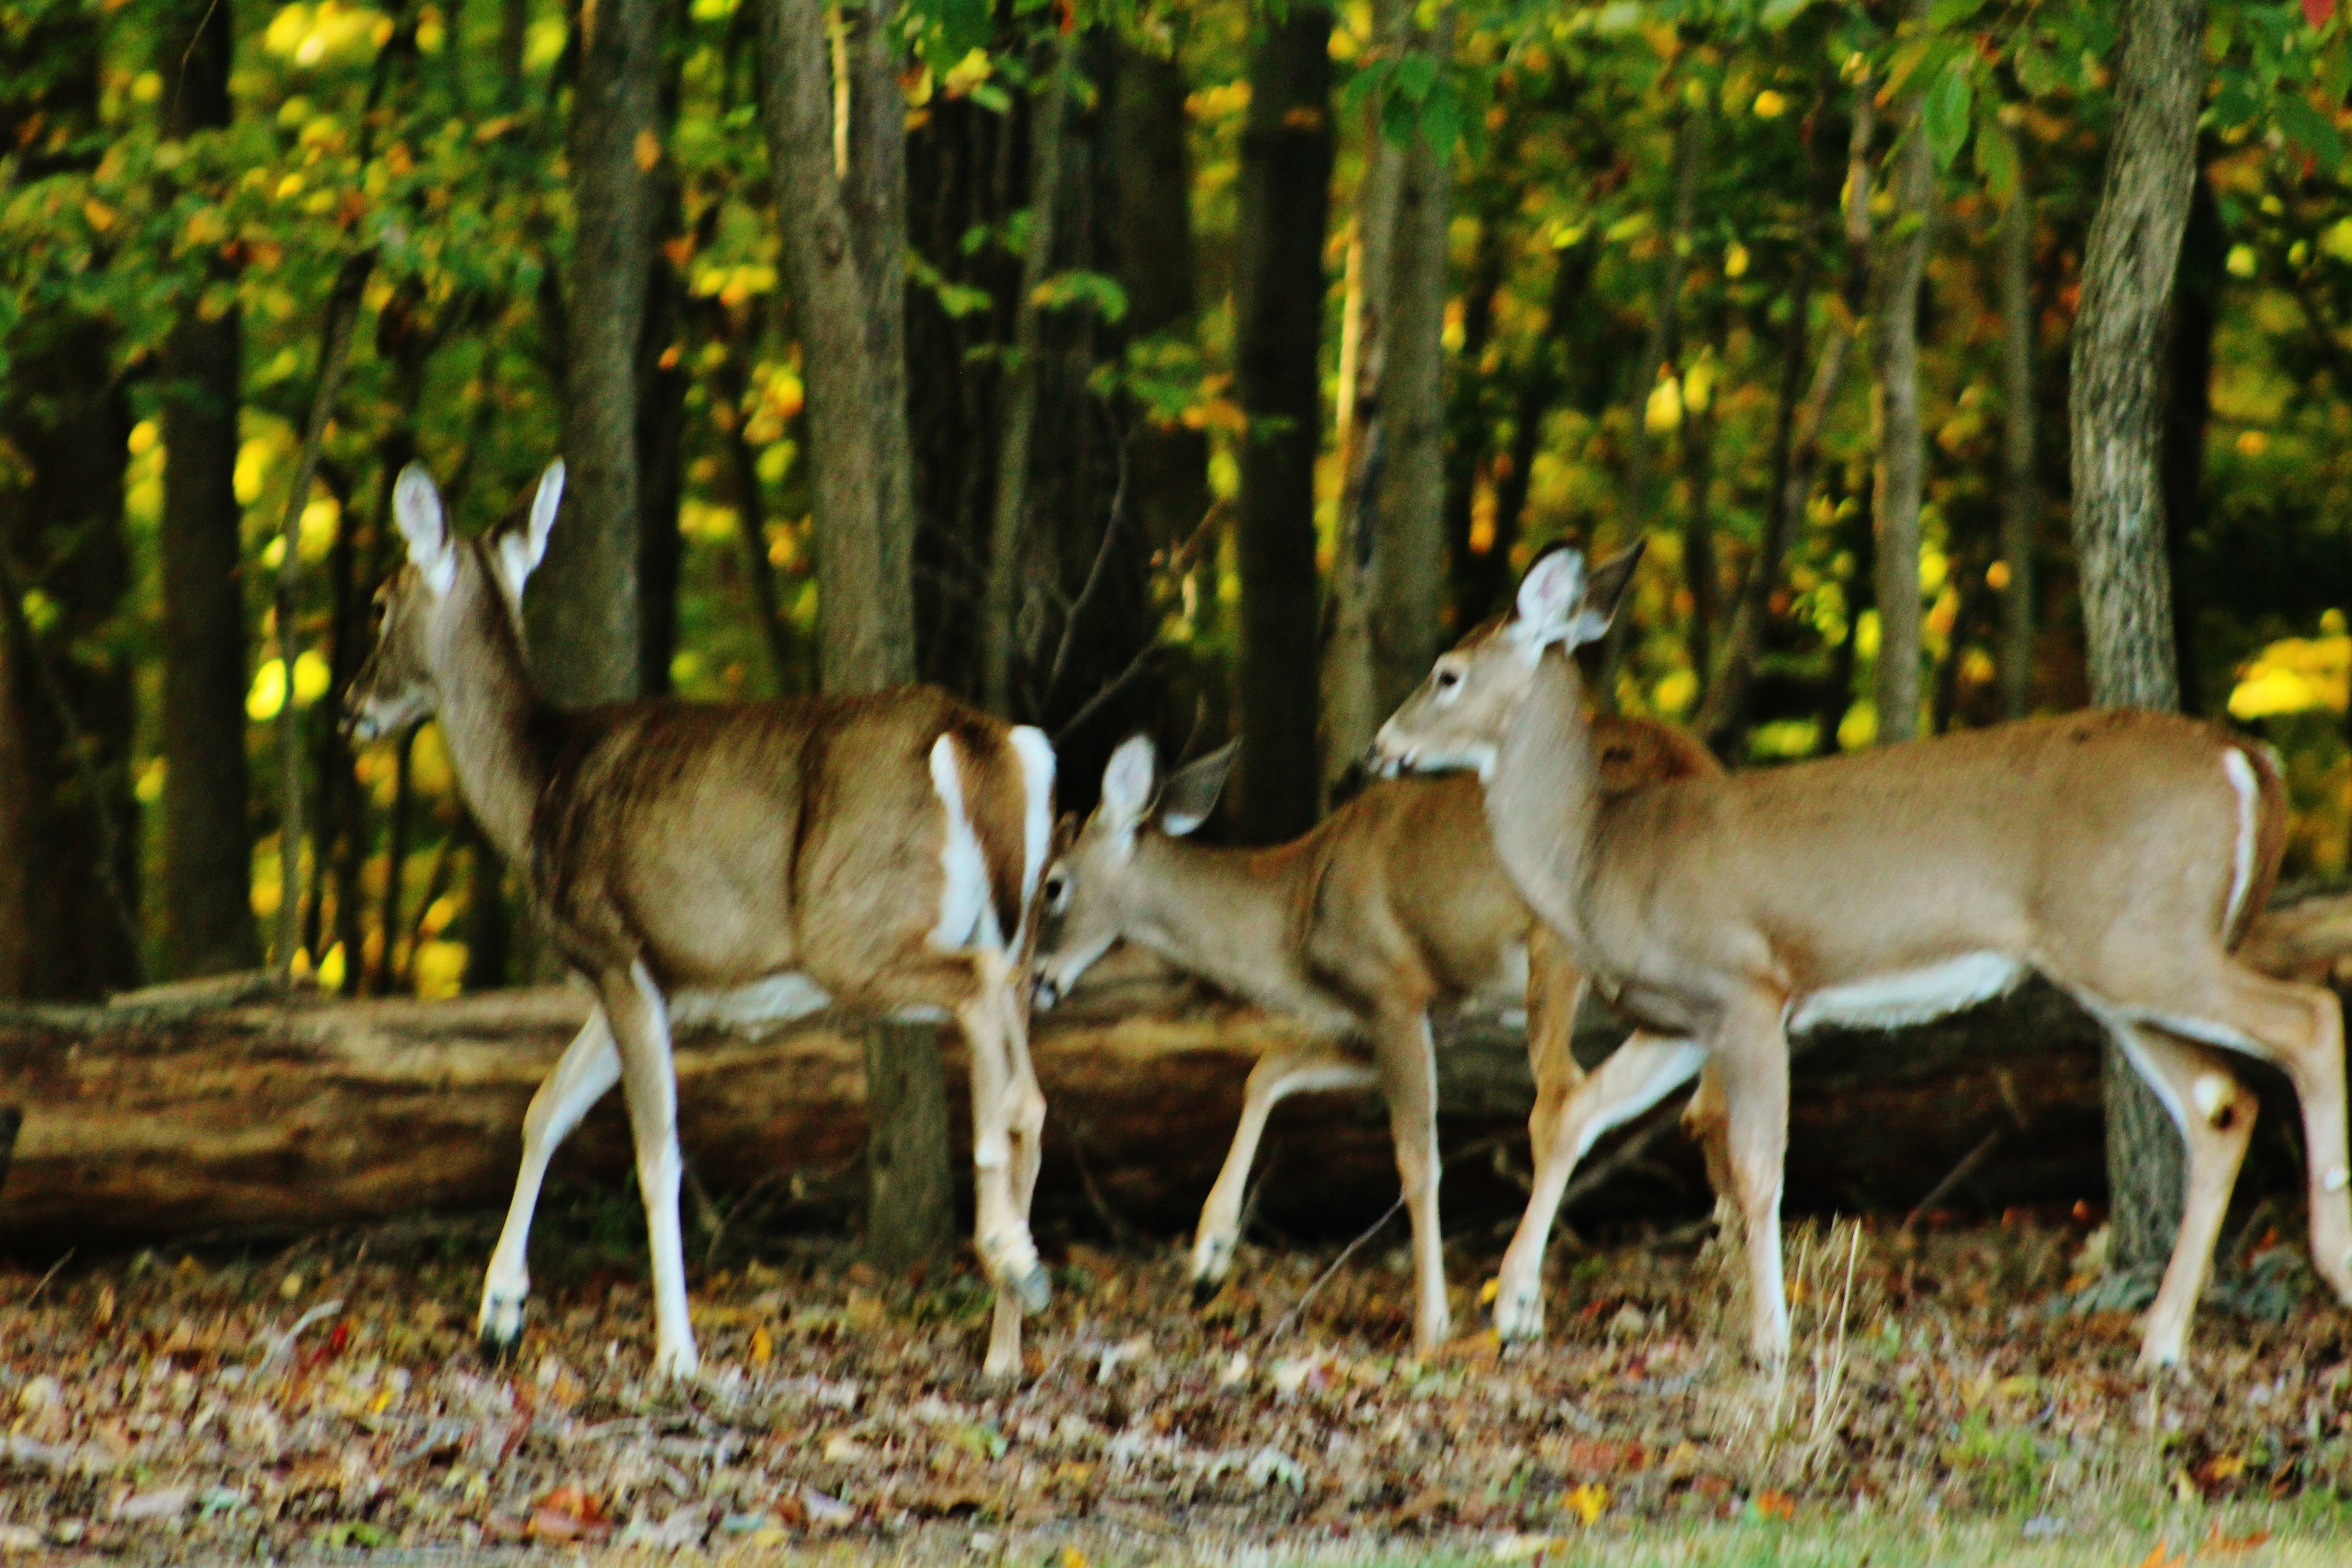
nature, wildlife, deer, herd, mammal, fauna, vertebrate, white tailed deer